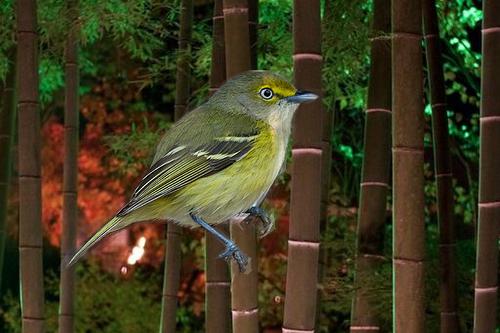
Bird species: White_eyed_Vireo
Bird type: landbird
Background: land